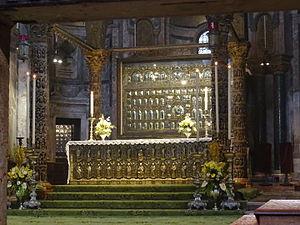
Basilique St Marc de Venise
La Pala d'Oro est un retable doré décoré de panneaux émaillés qui se trouve derrière le maître-autel dans la basilique Saint-Marc de Venise. C'est une pièce d’orfèvrerie exceptionnelle de style vénéto-gothique et un exemple majeur d'émaux byzantins. Cette œuvre d'art comprend en outre 1927 pierres précieuses.